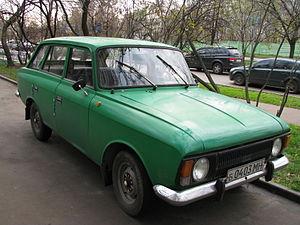
Izhmash ou Ijmach, est un constructeur d'armes russe, situé à Ijevsk en Oudmourtie.